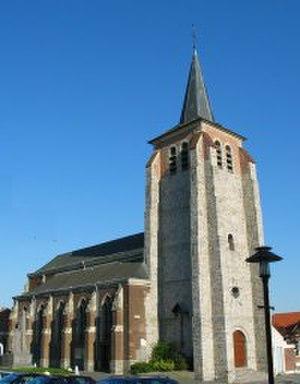
Esquerchin est une commune française située dans le département du Nord, en région Hauts-de-France.